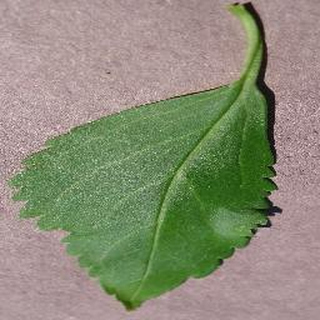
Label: healthy_cherry